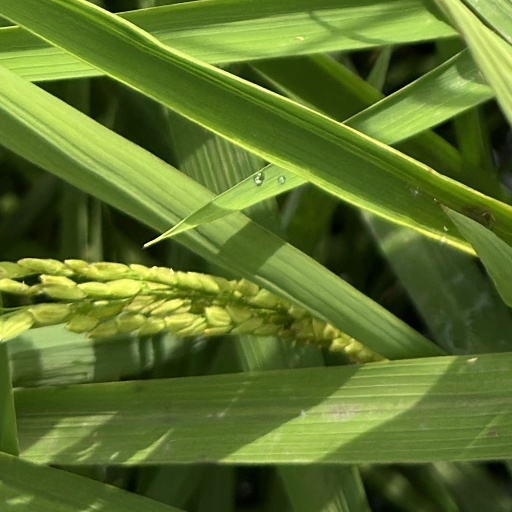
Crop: rice